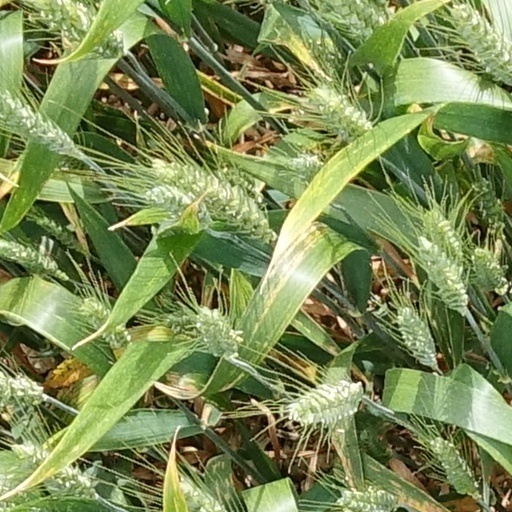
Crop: wheat